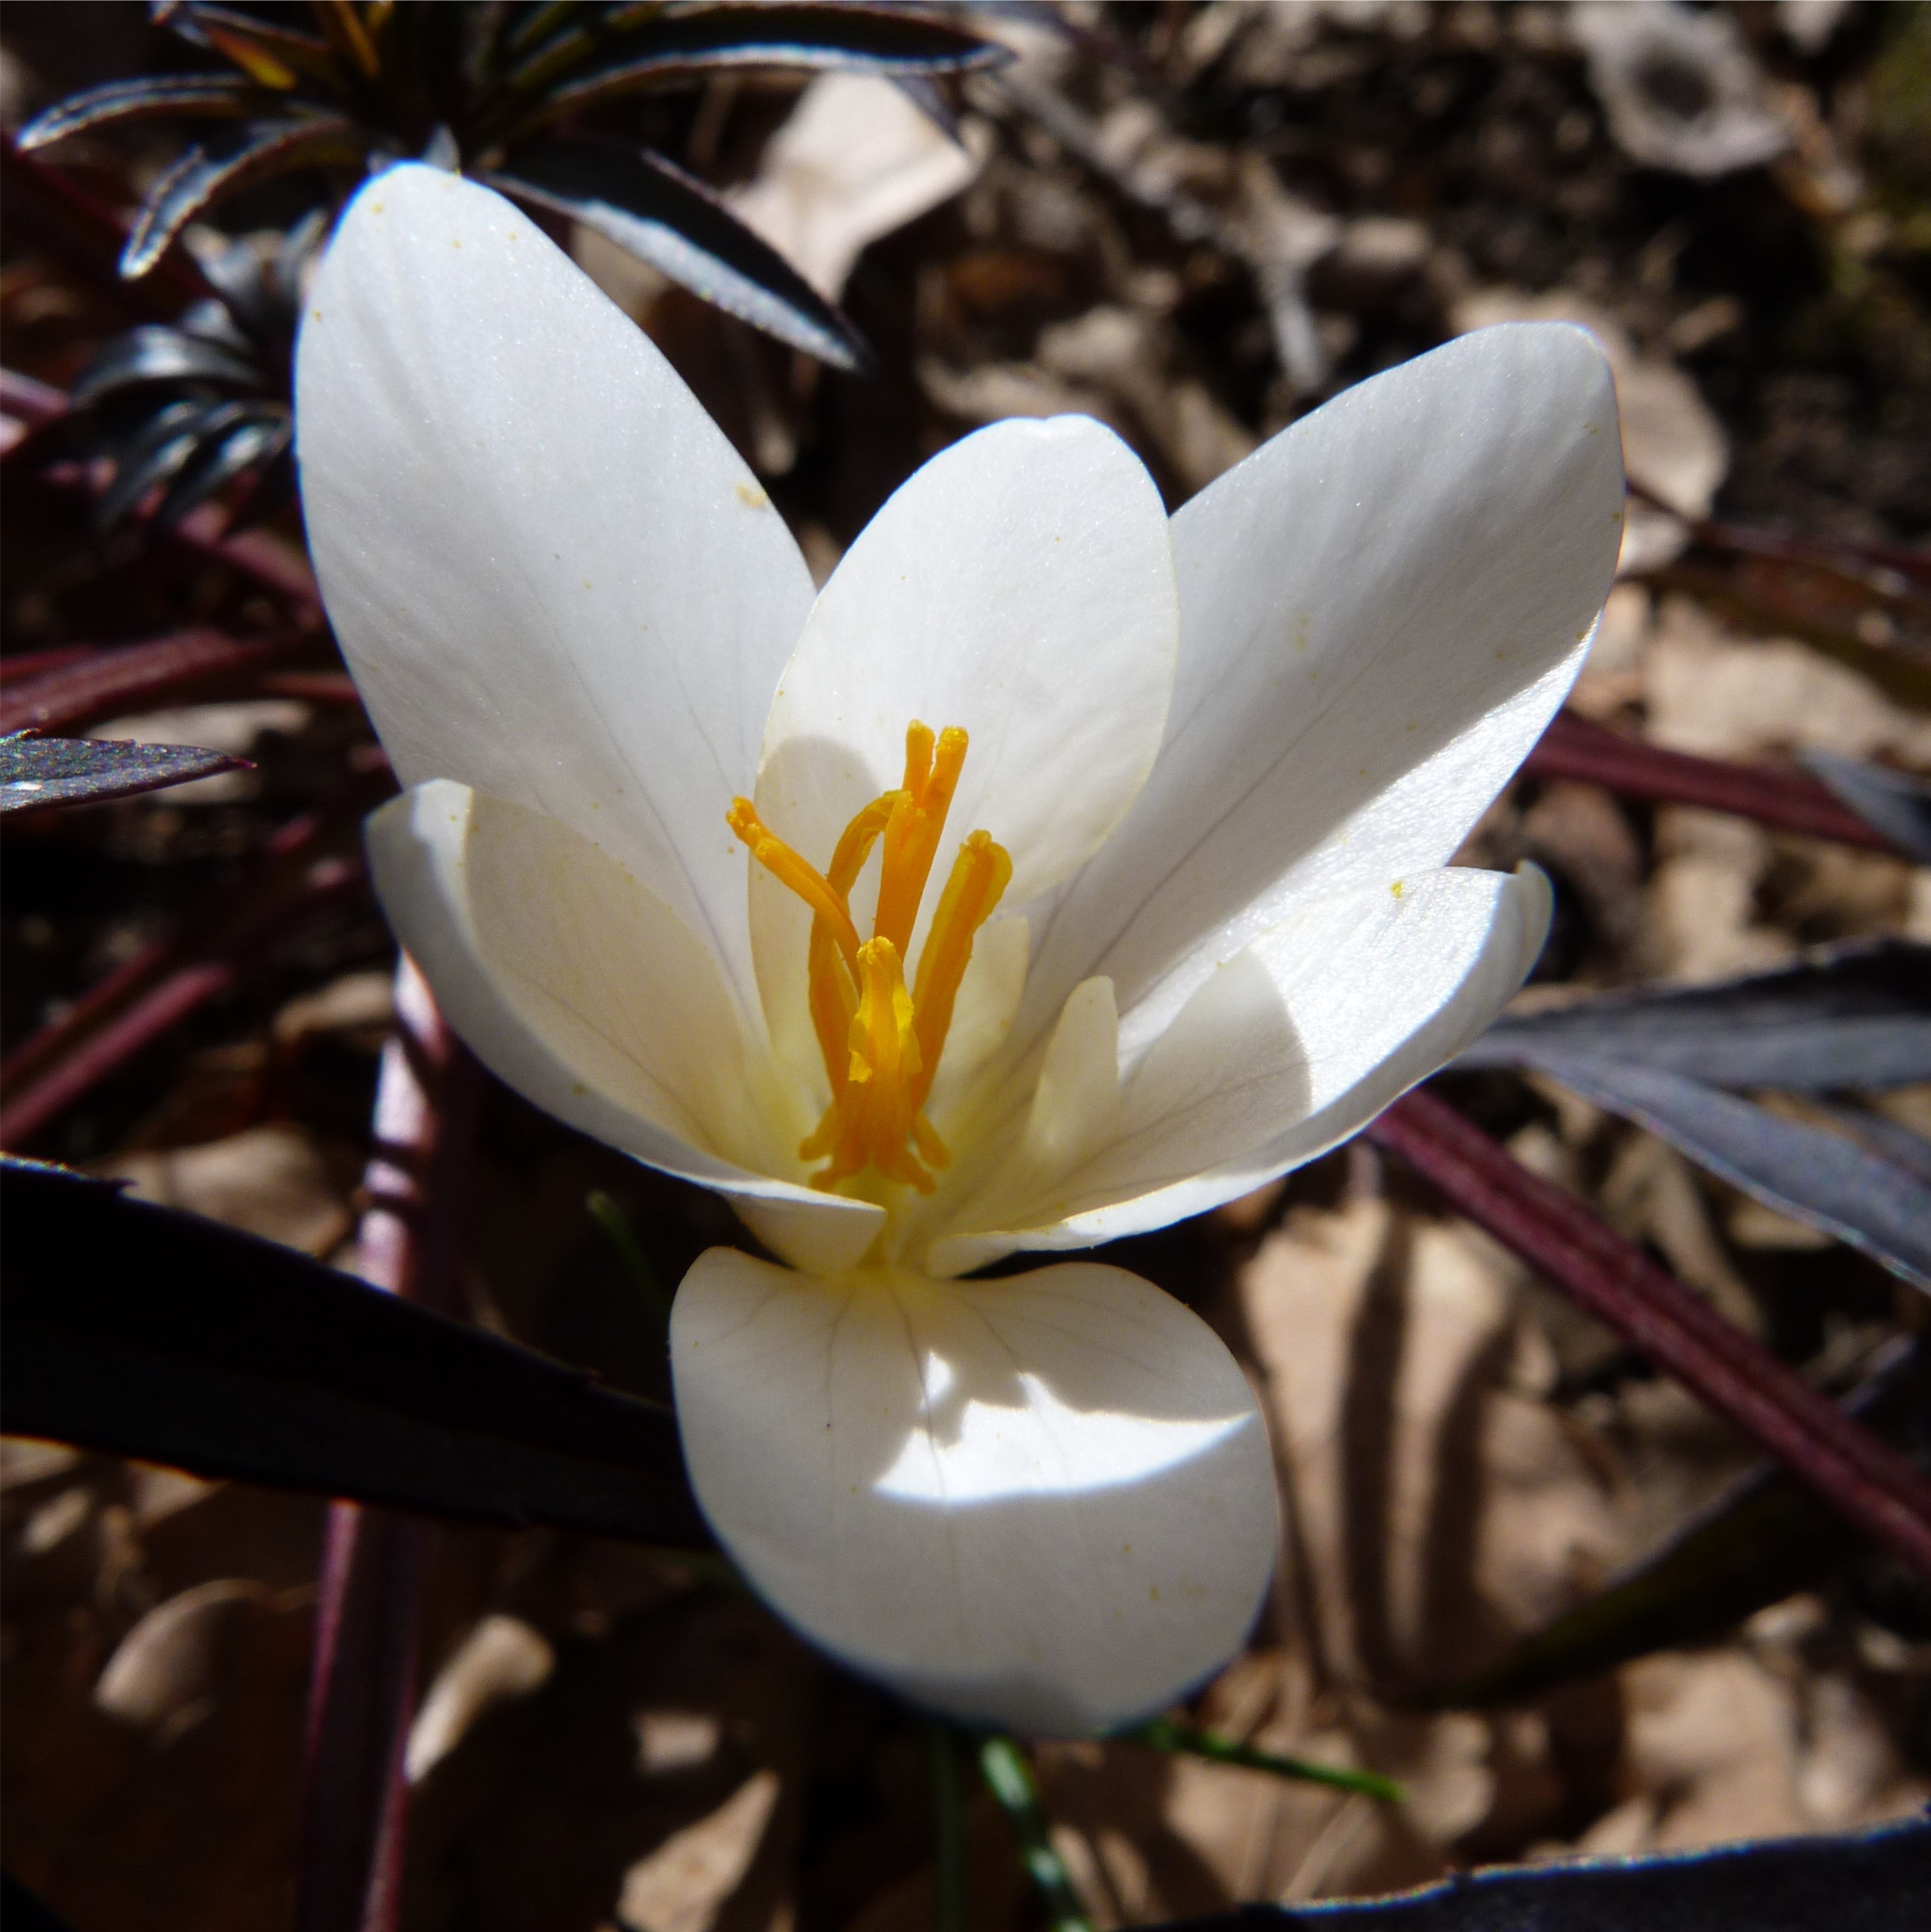
nature, forest, blossom, plant, leaf, flower, petal, spring, macro, shadow, botany, flora, wildflower, close up, crocus, macro photography, flowering plant, land plant, discrete